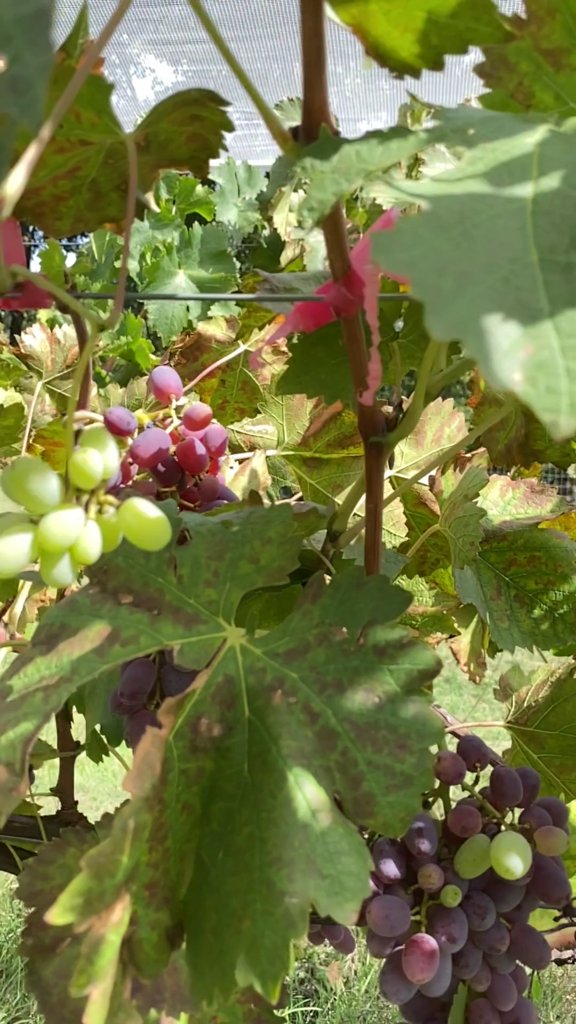
Berries visible: 81
Grape clusters: 3